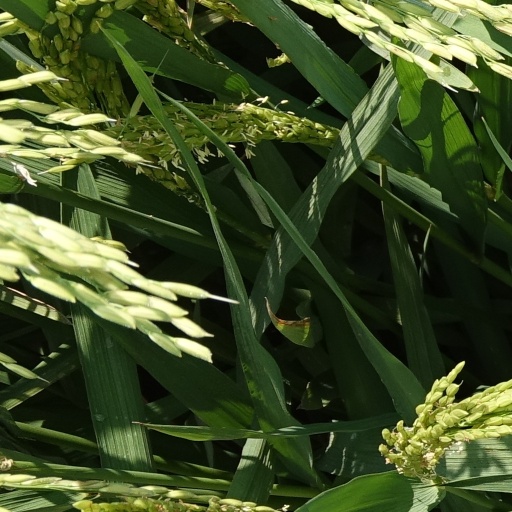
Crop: rice